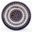
Label: plate